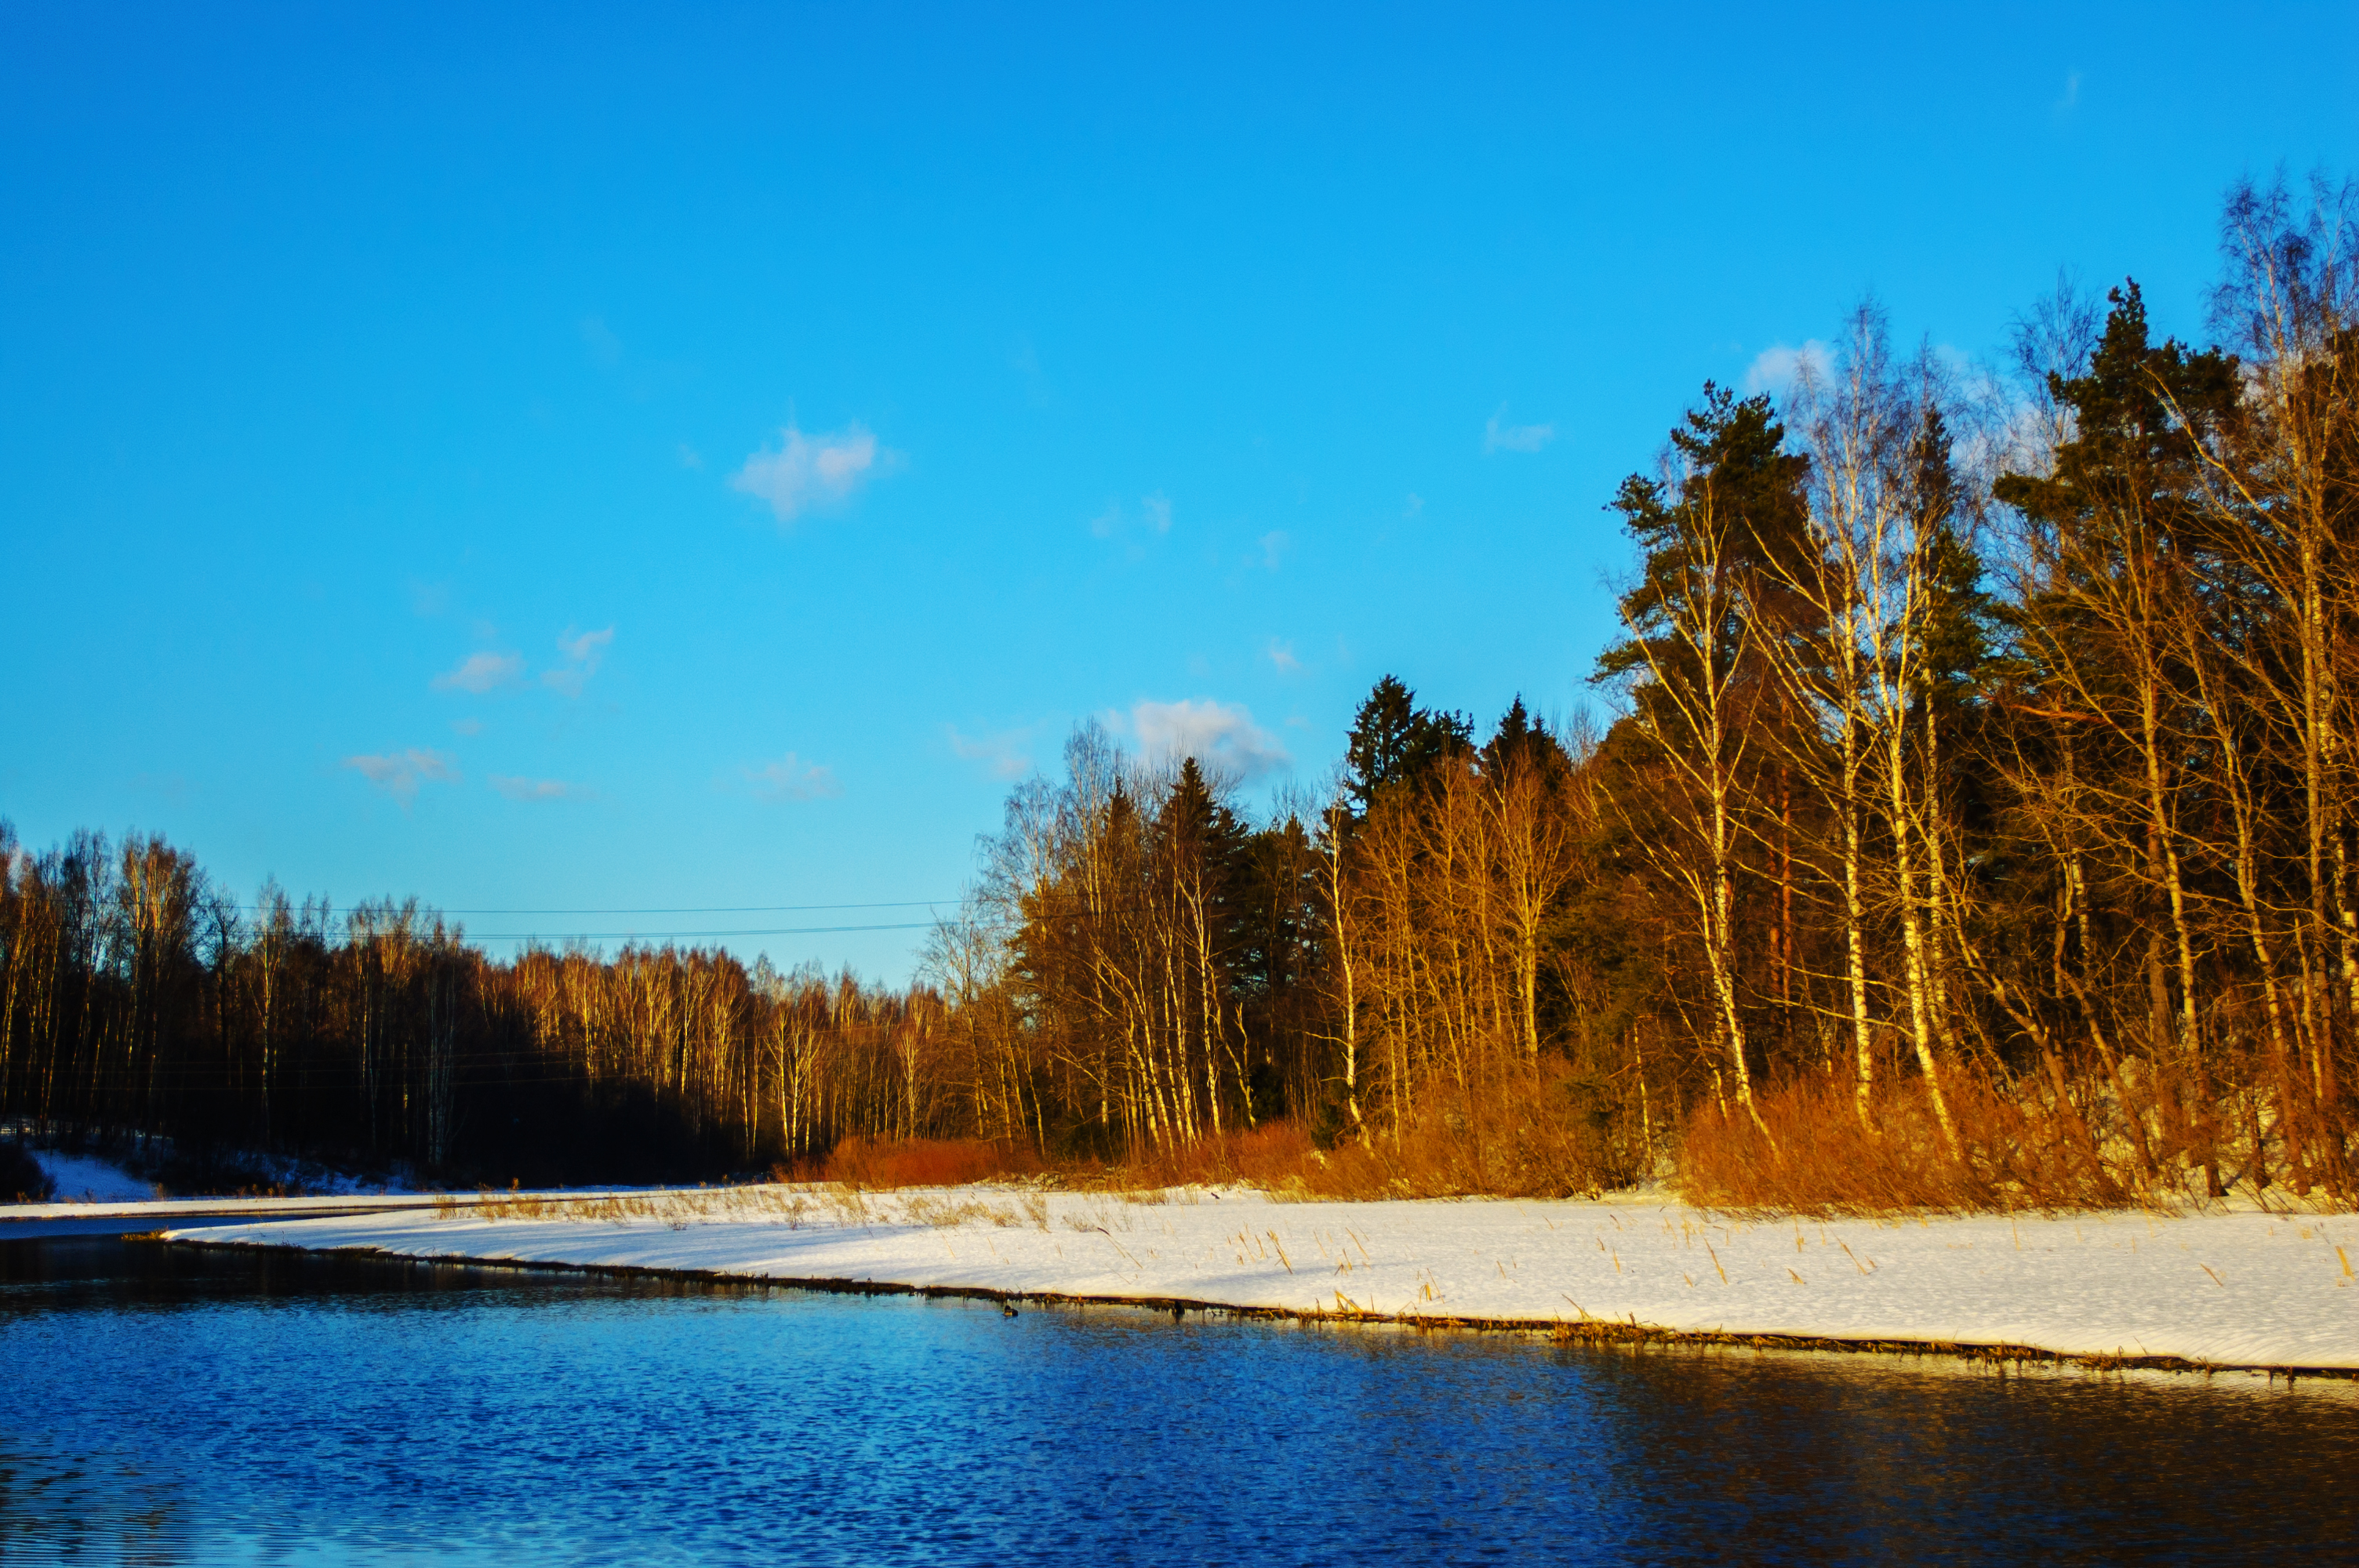
images, water, sky, cloud, water resources, plant, blue, natural landscape, larch, tree, lake, lacustrine plain, snow, bank, freezing, fluvial landforms of streams, grass, rural area, landscape, horizon, waterway, shore, forest, wetland, reservoir, spruce fir forest, tarn, conifer, lake district, reflection, marsh, pond, wildlife, loch, nature reserve, winter, evening, grassland, bog, temperate broadleaf and mixed forest, sound, floodplain, woodland, road, inlet, tropical and subtropical coniferous forests, hill, pine, pine family, frost, channel, bayou, ocean, autumn, fir, mountain range, riparian forest, river, swamp